Zolpidem

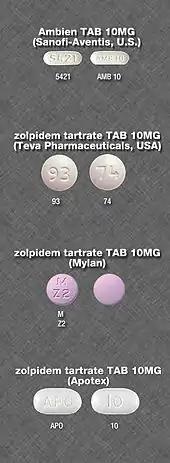
Various zolpidem pills

The most common adverse effects of short-term use include headache (reported by 7% of people in clinical trials), drowsiness (2%), dizziness (1%), and diarrhea (1%); the most common side effects of long-term use included